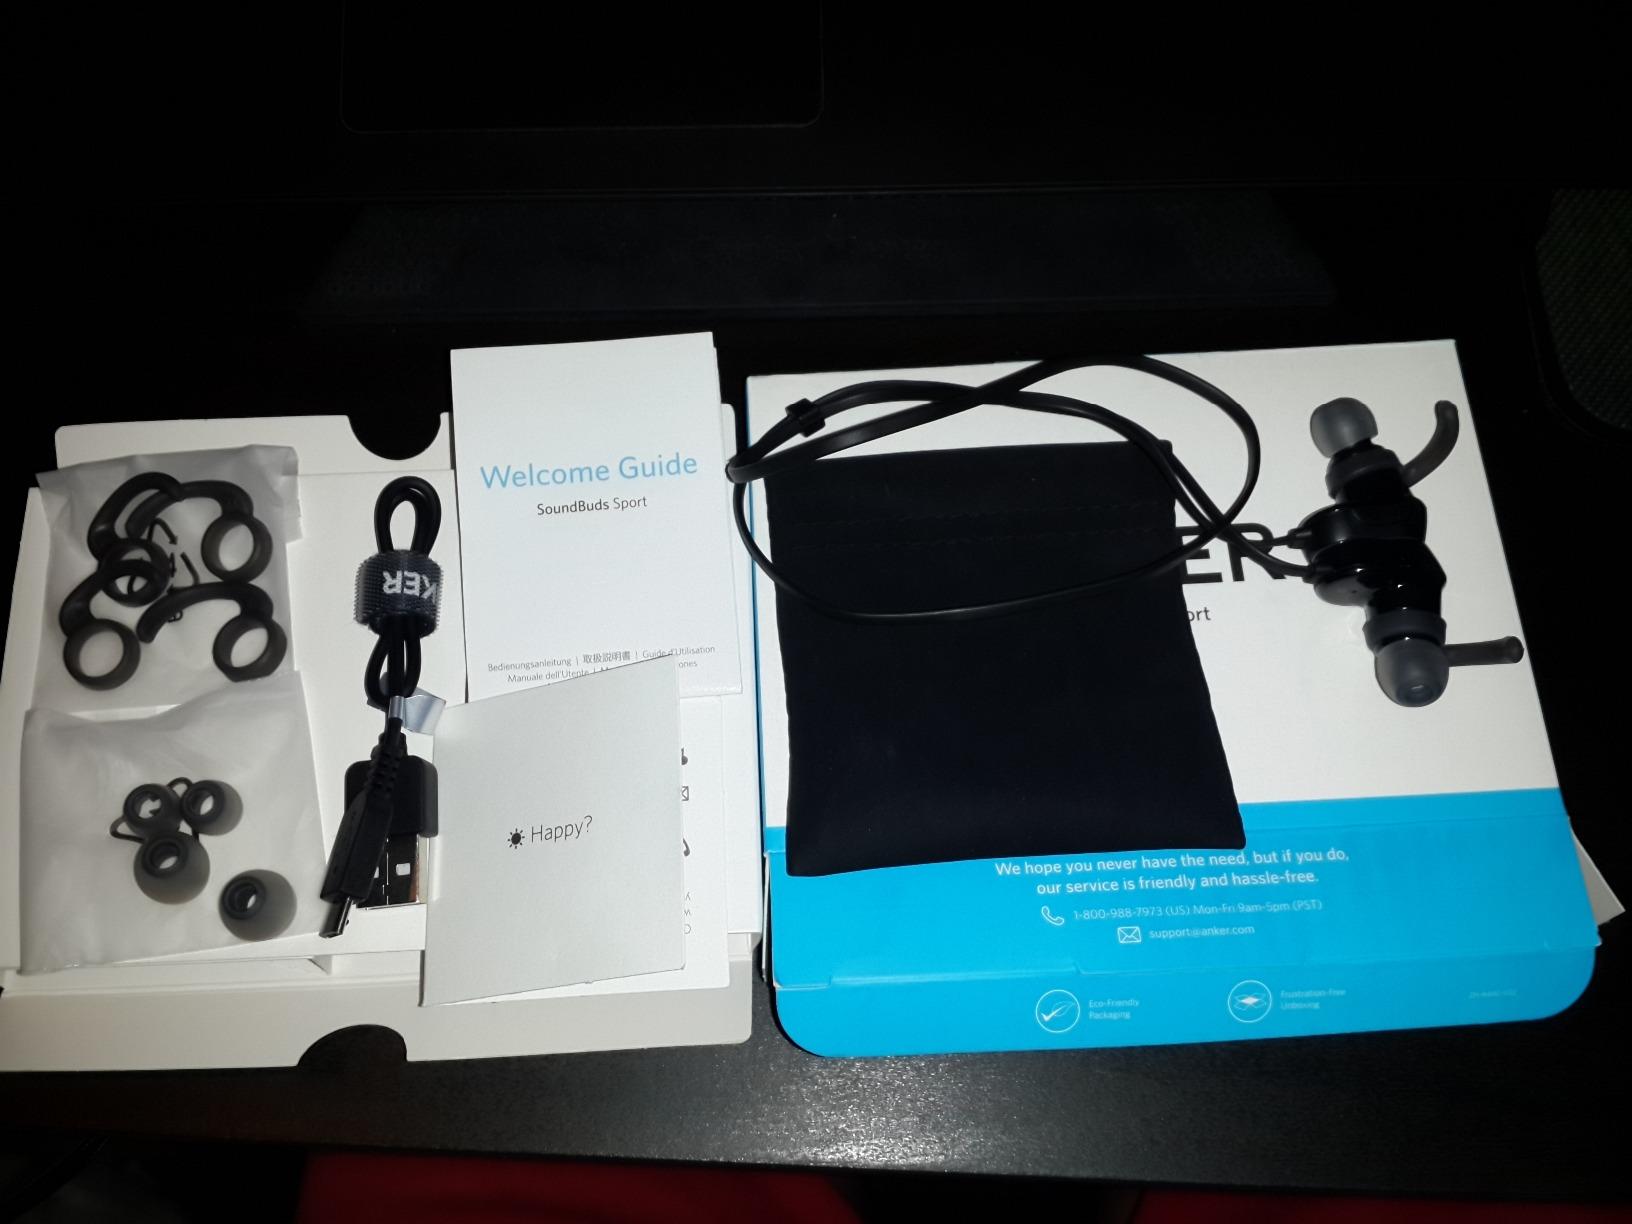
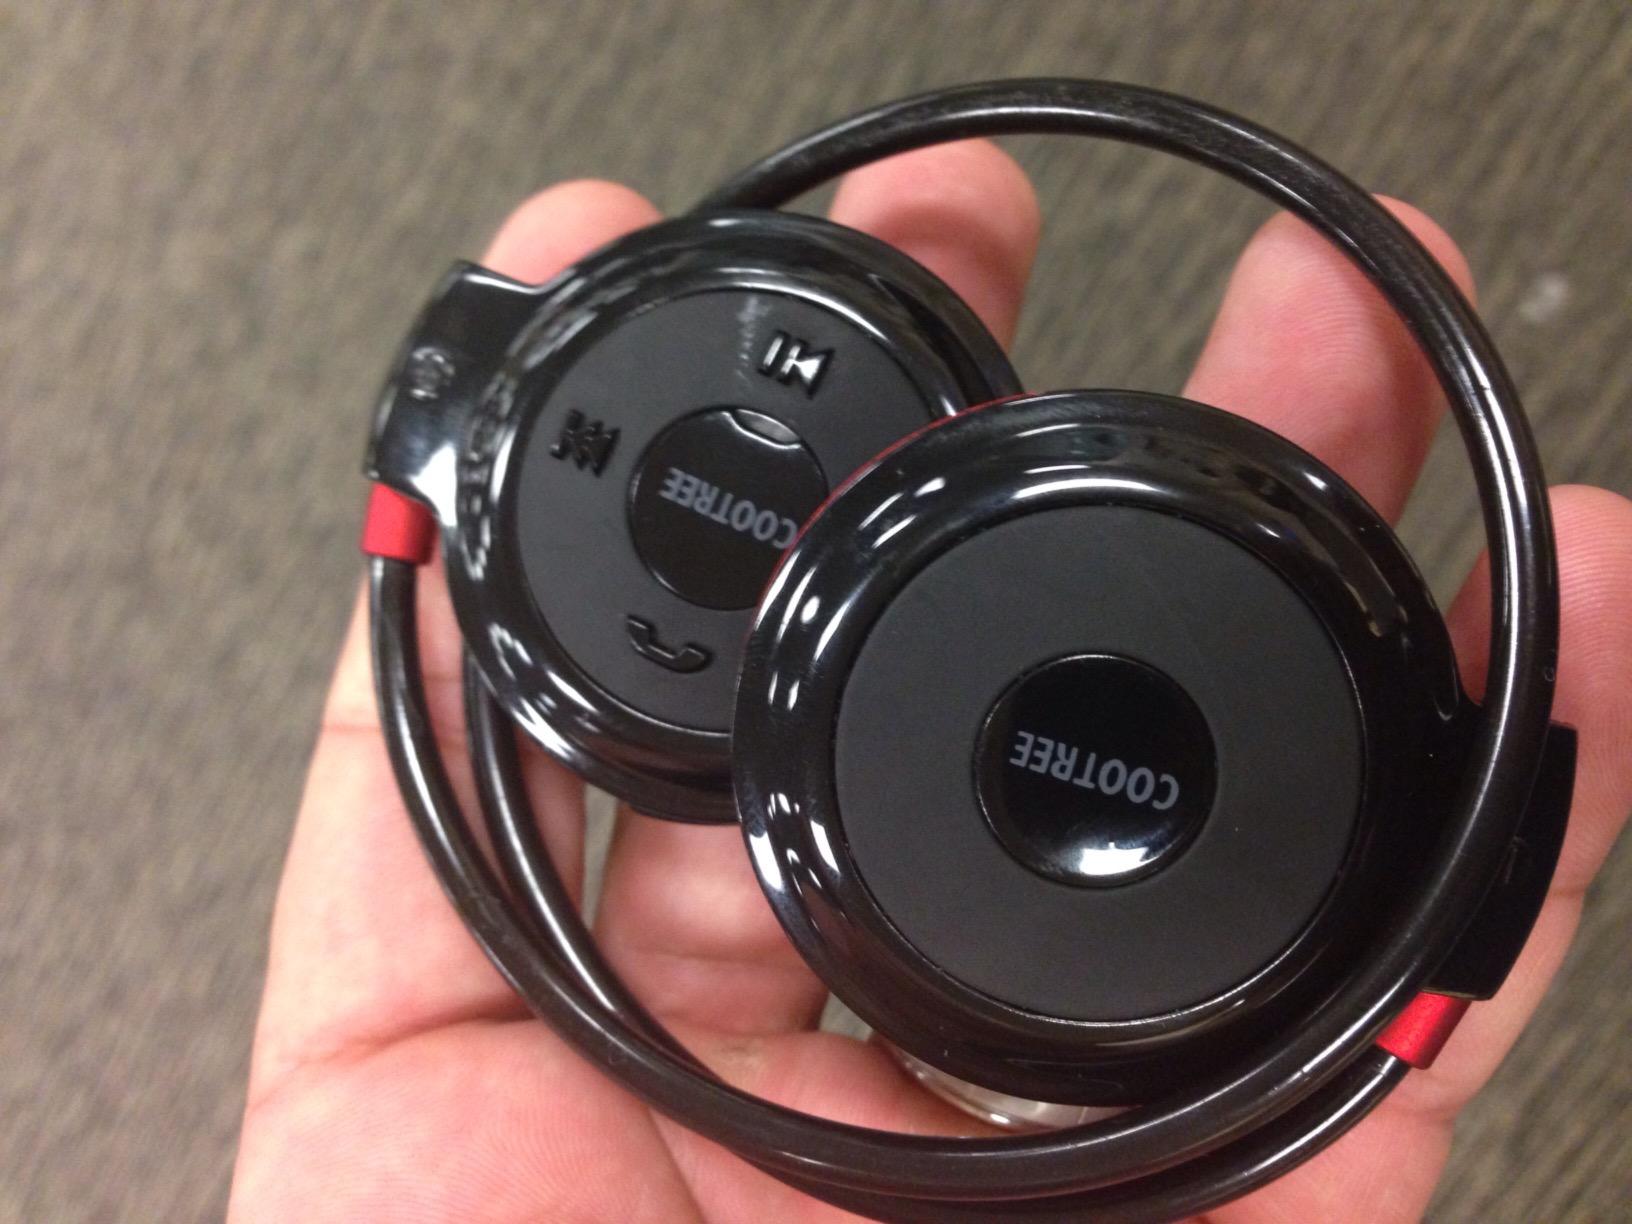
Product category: headphones
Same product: no